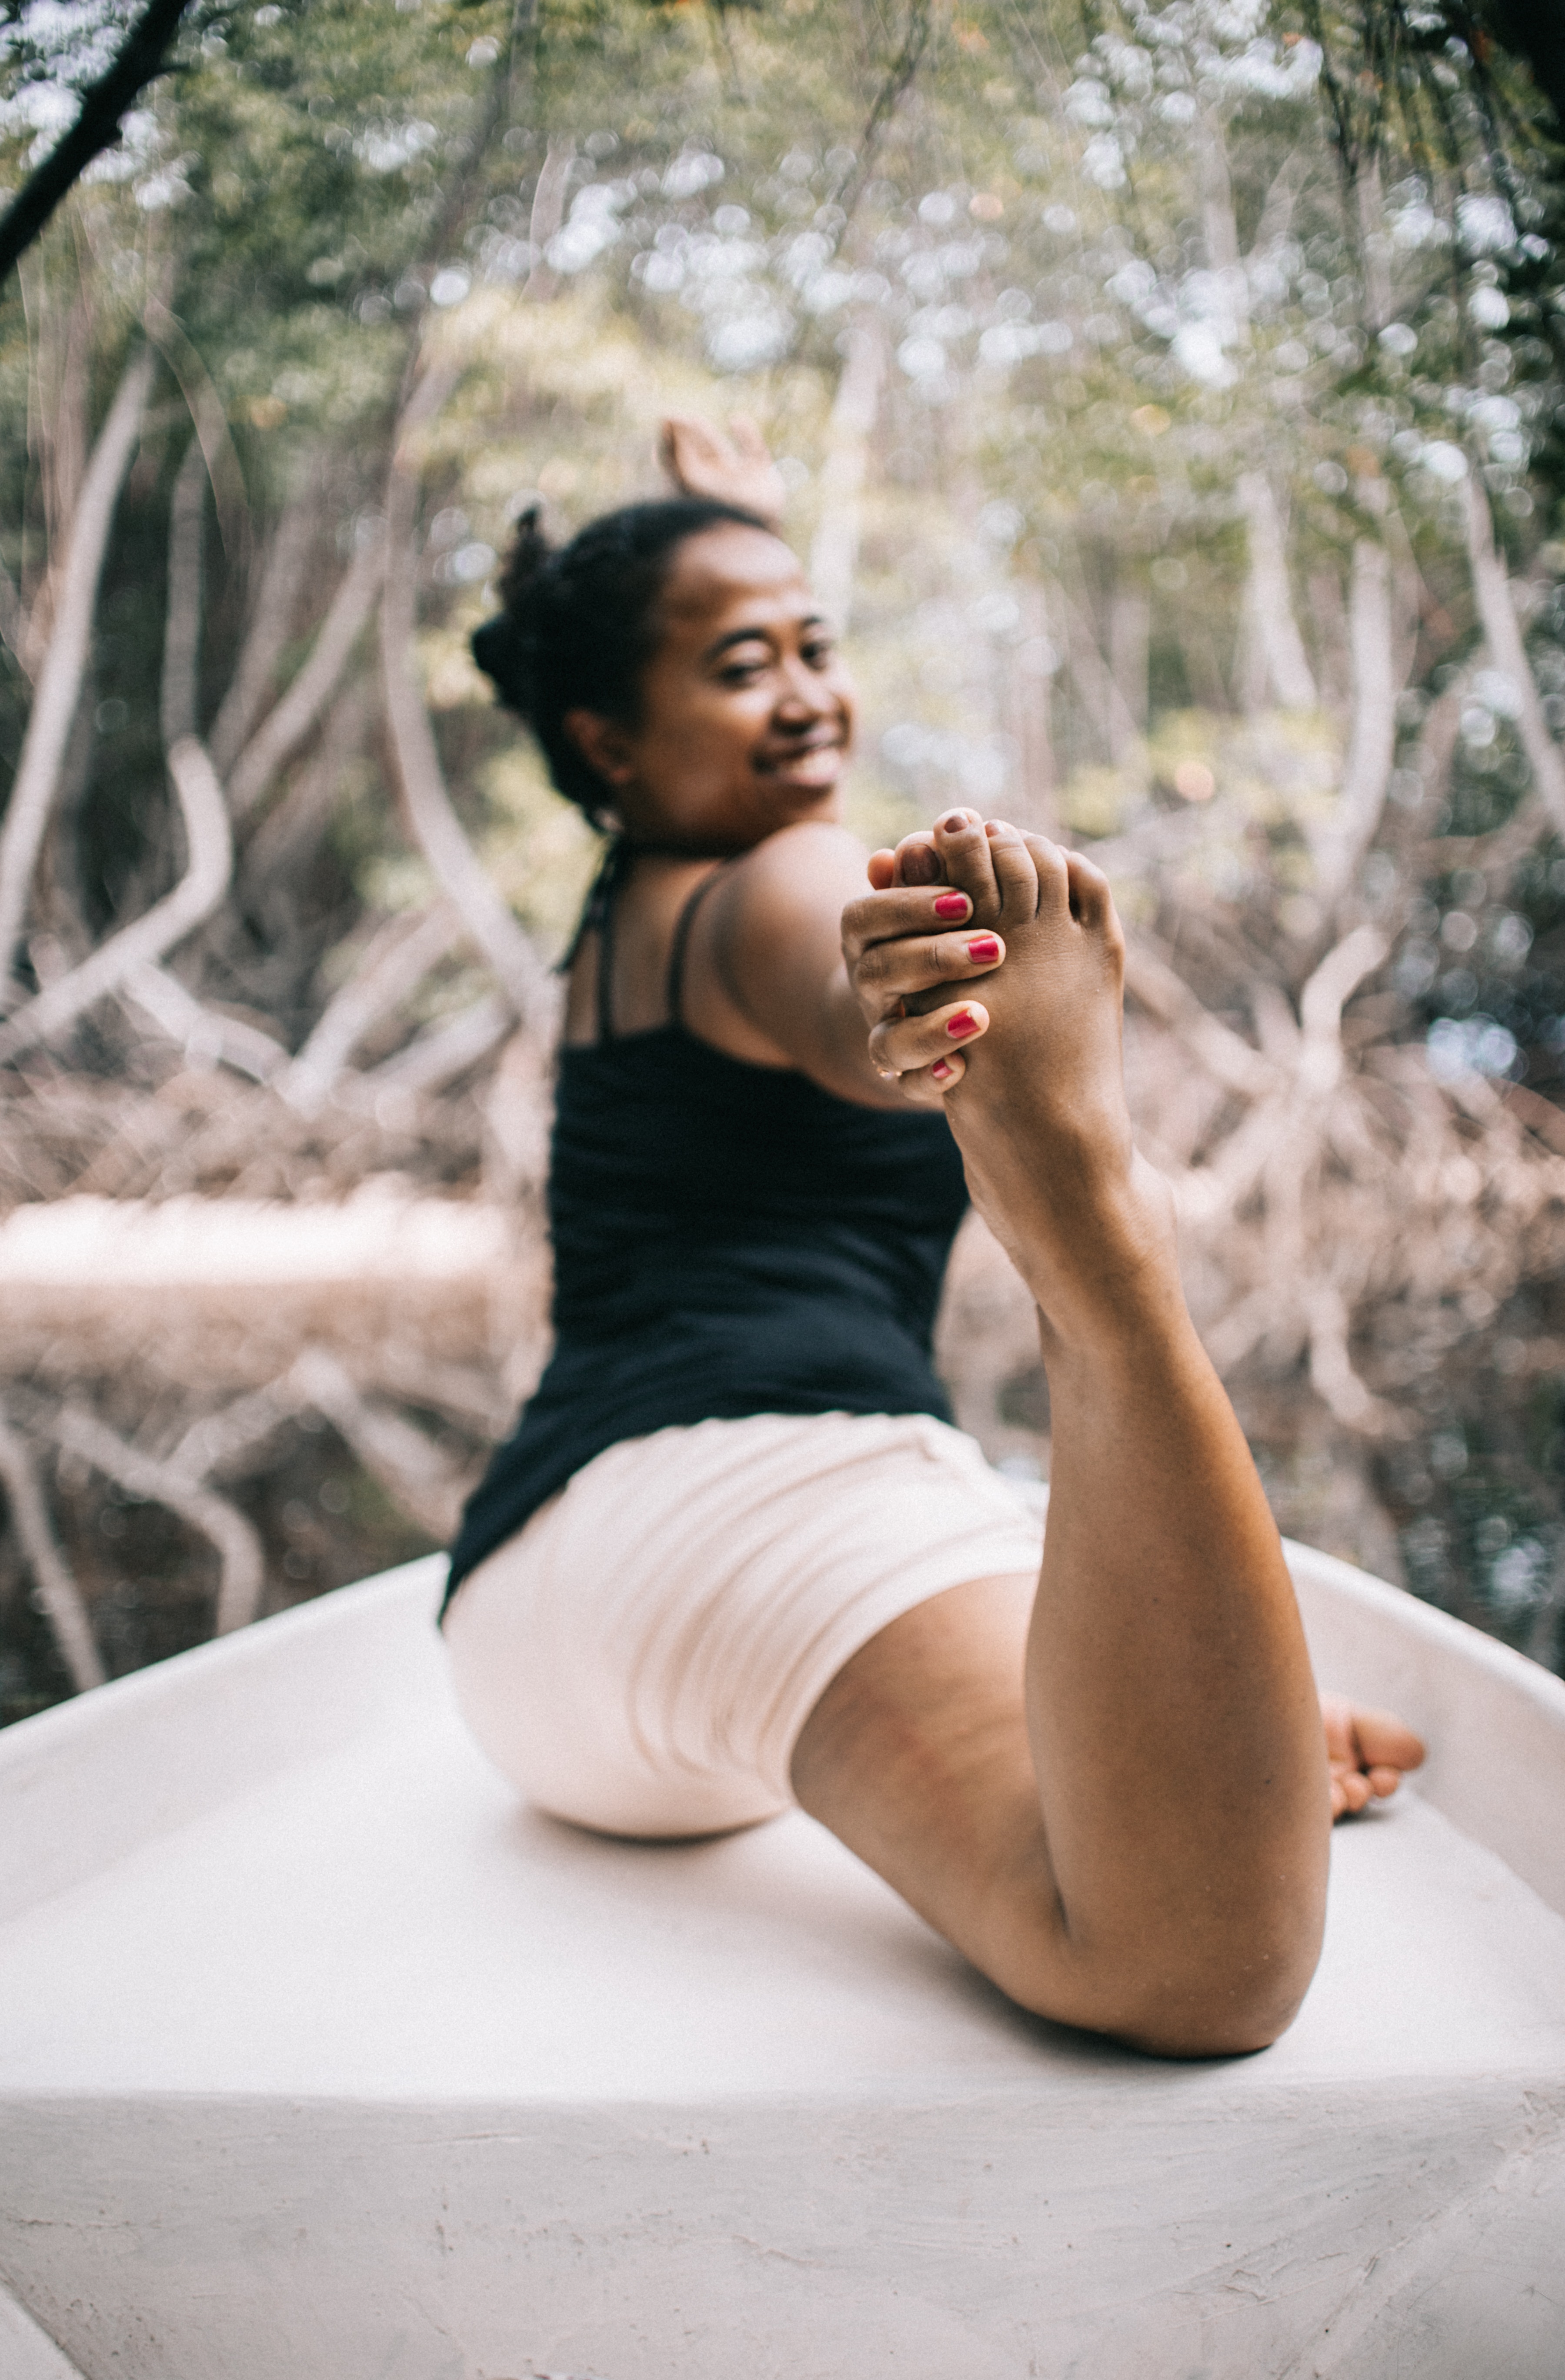
sitting, leg, beauty, joint, shoulder, human body, photography, knee, tree, sportswear, photo shoot, abdomen, leisure, thigh, human leg, physical fitness, model